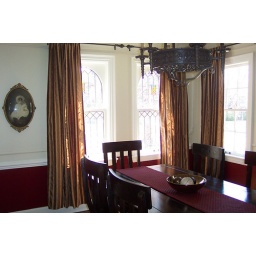
Note the stained glass windows in front